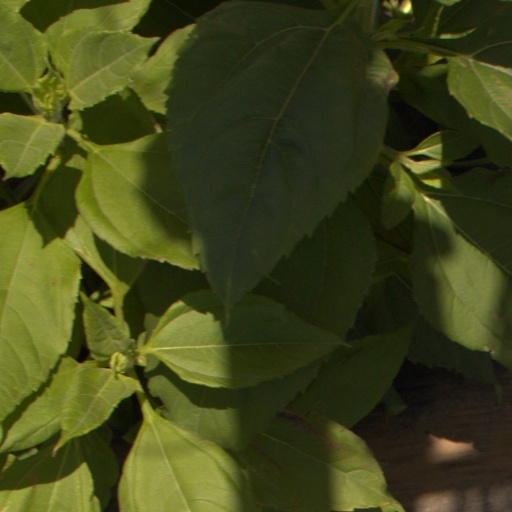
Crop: Jerusalem artichoke